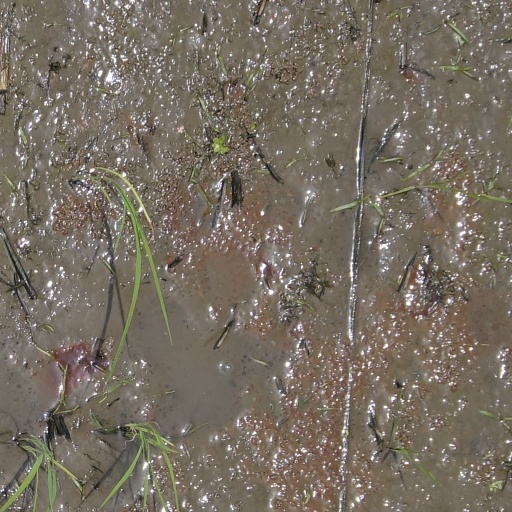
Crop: rice